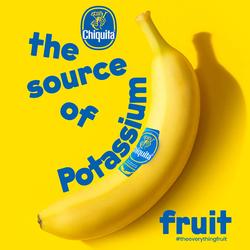
Label: Banana